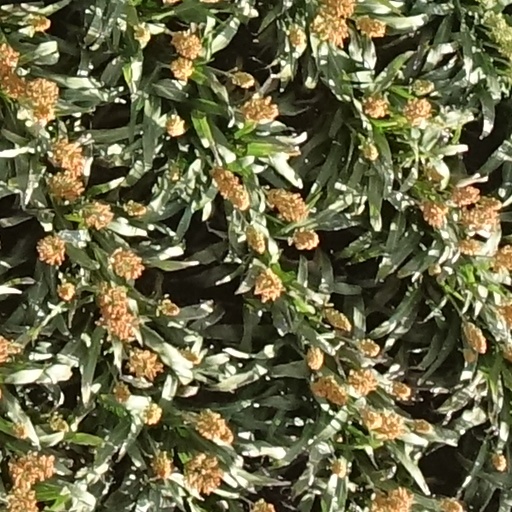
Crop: sorghum